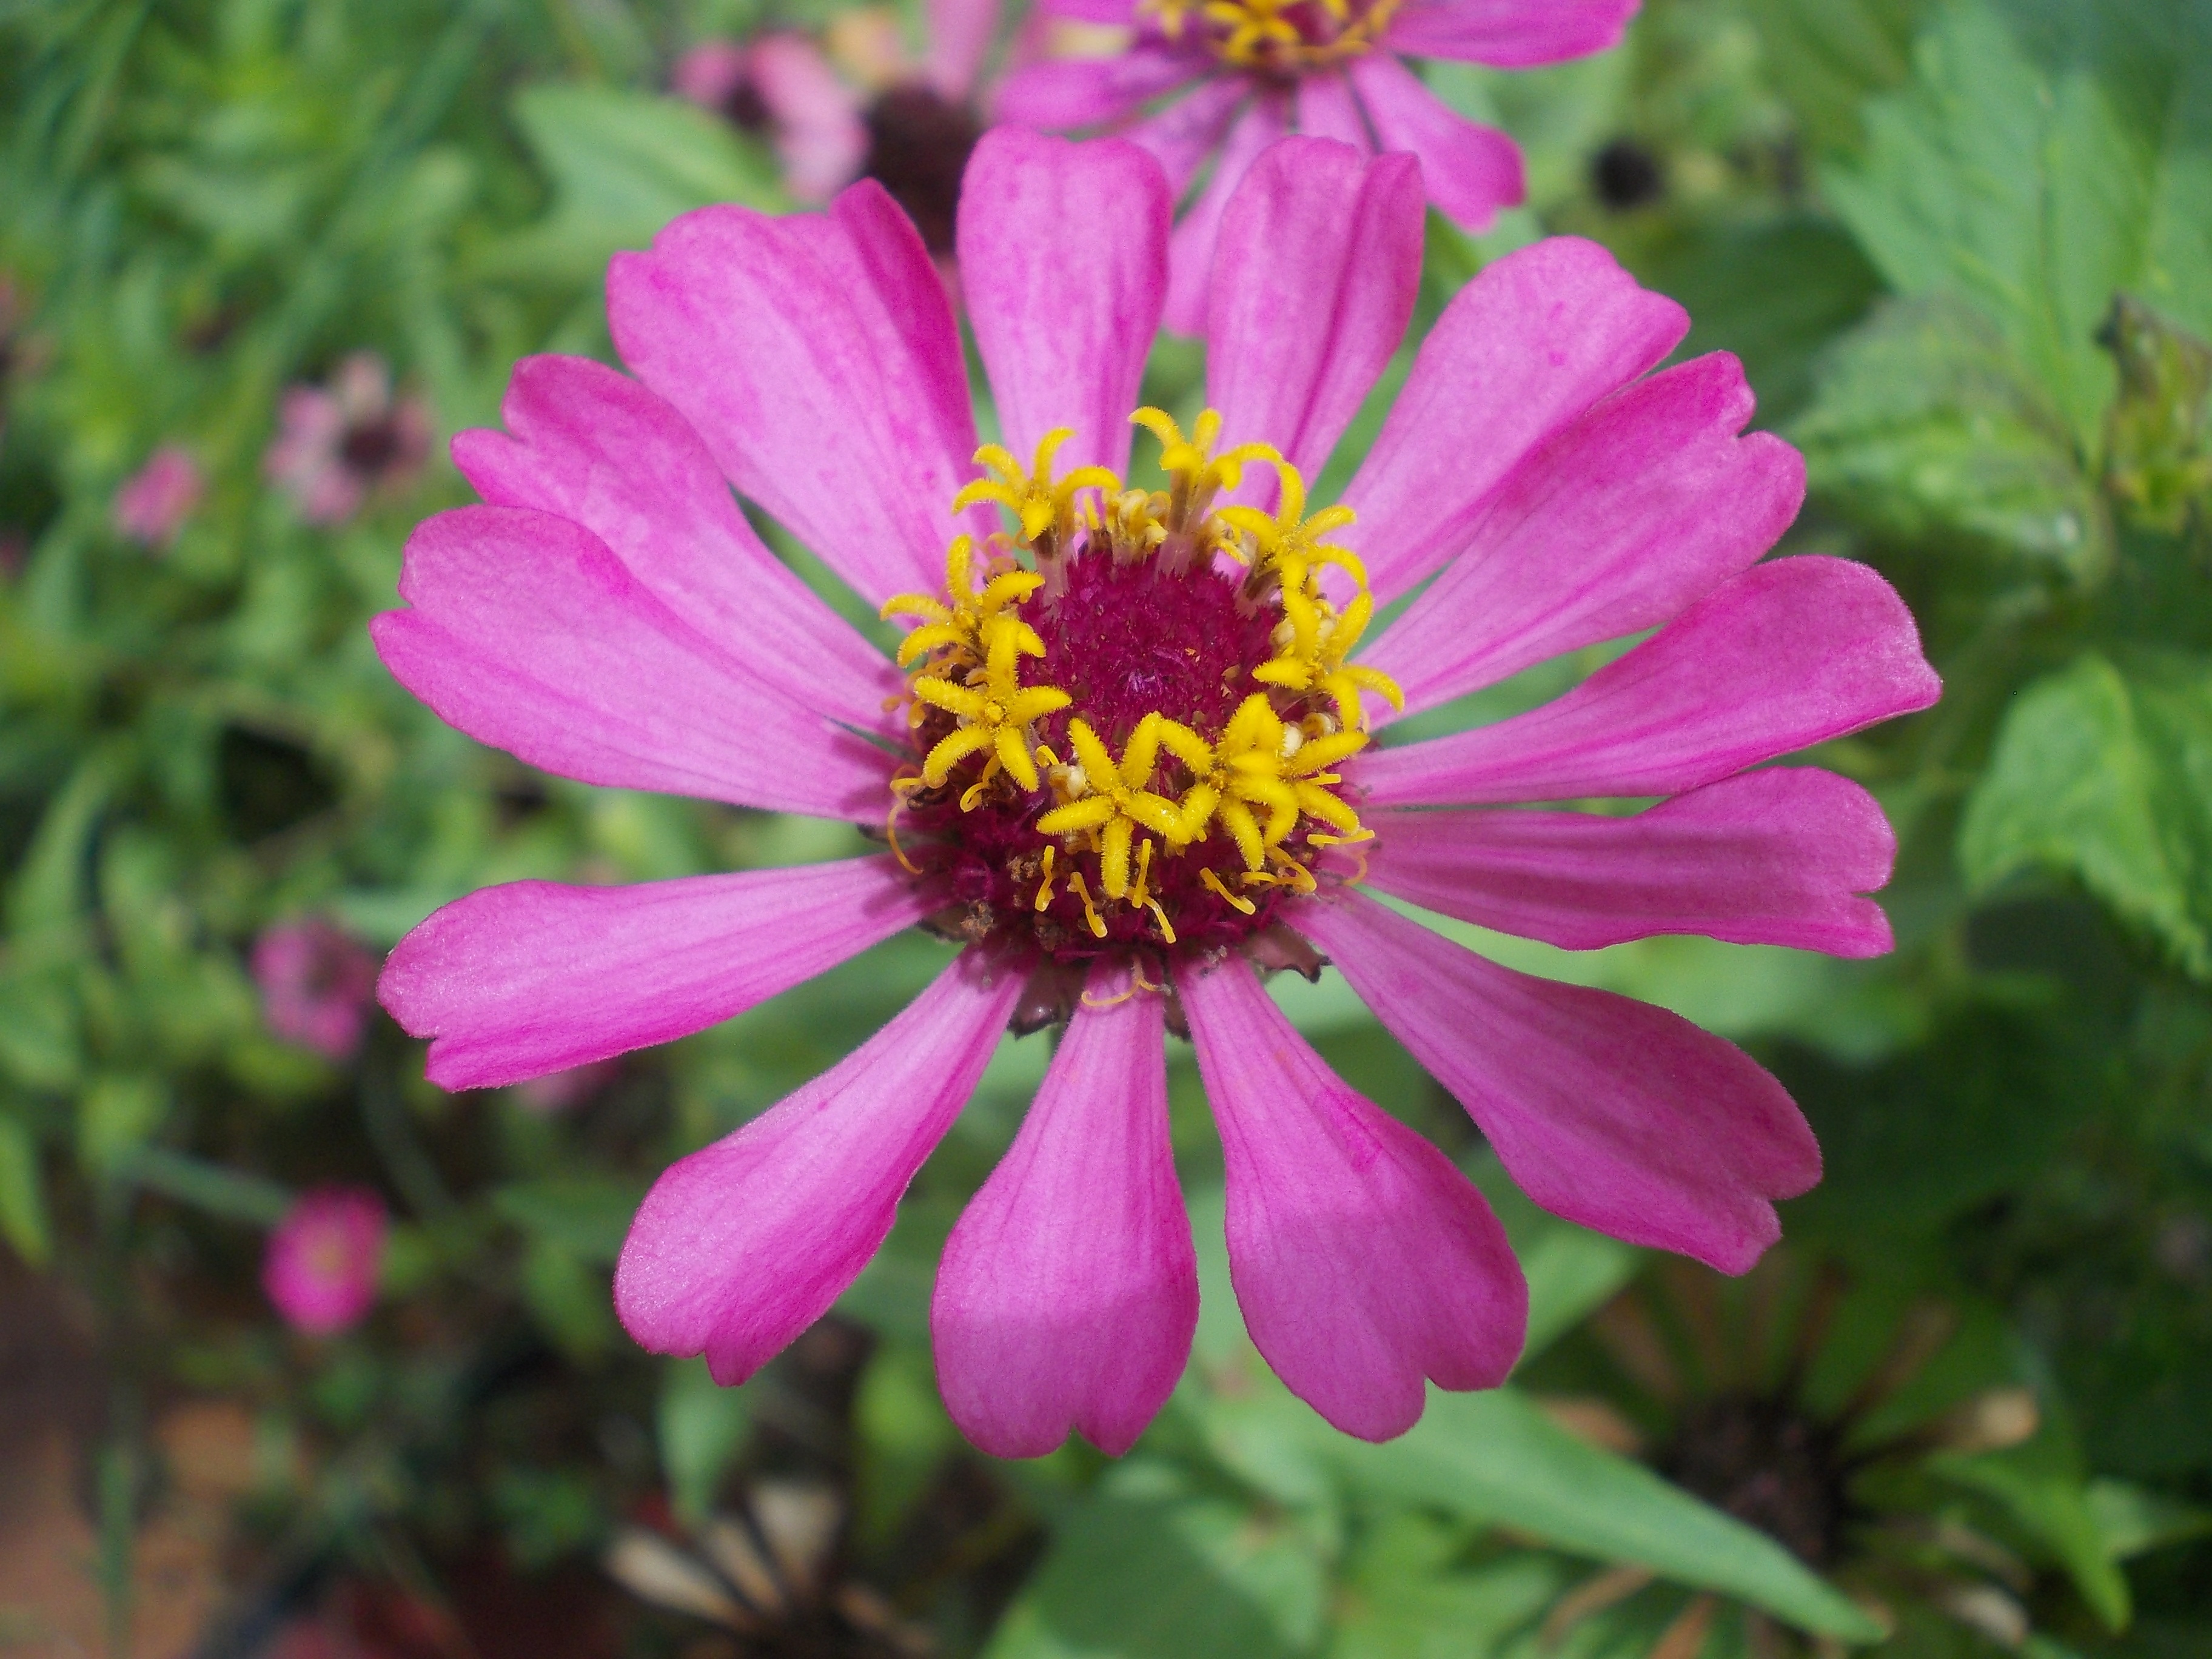
plant, flower, purple, petal, bloom, tropical, botany, pink, flora, wildflower, violet, zinnia, macro photography, flowering plant, daisy family, annual plant, land plant, garden cosmos